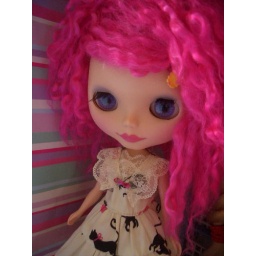
candy floss in kitty dress